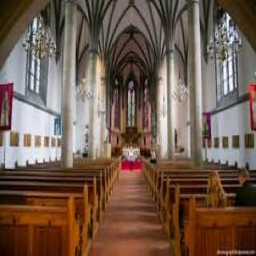
Kathedrale St. Florin